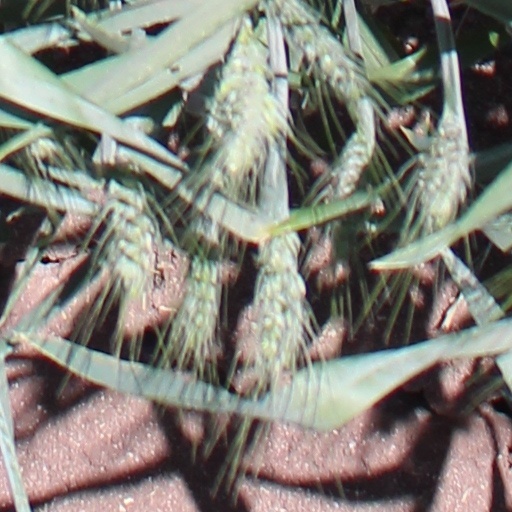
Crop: wheat